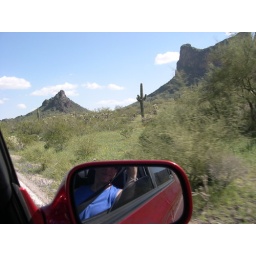
Snapping pictures from the road on the way out. A tiny bit of me in the rear view mirror